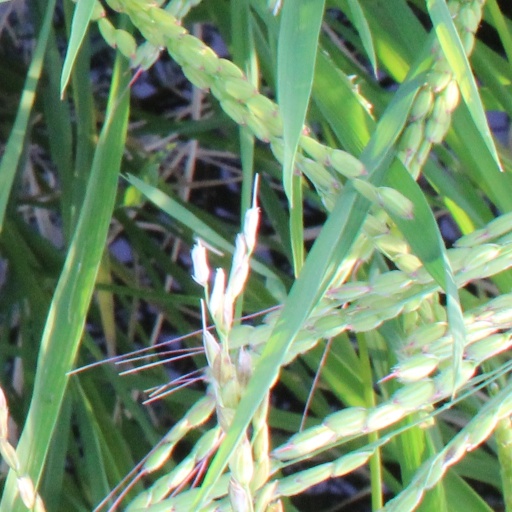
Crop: rice